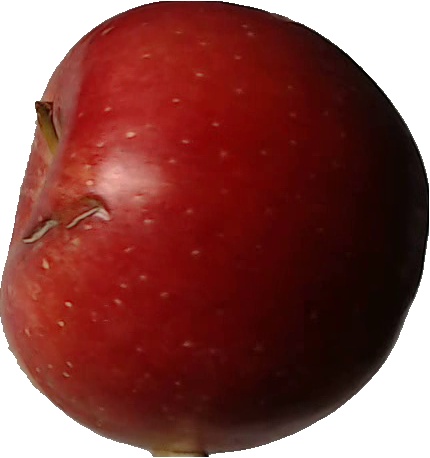
Label: apple_braeburn_1